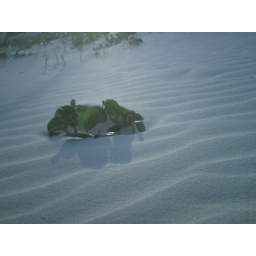
plants in da sand